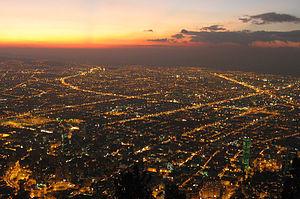
Cet article présente la liste des grandes villes de plus de 60 000 habitants et une hauteur supérieure à 2000 mètres au-dessus du niveau de la mer.